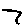
Label: 7